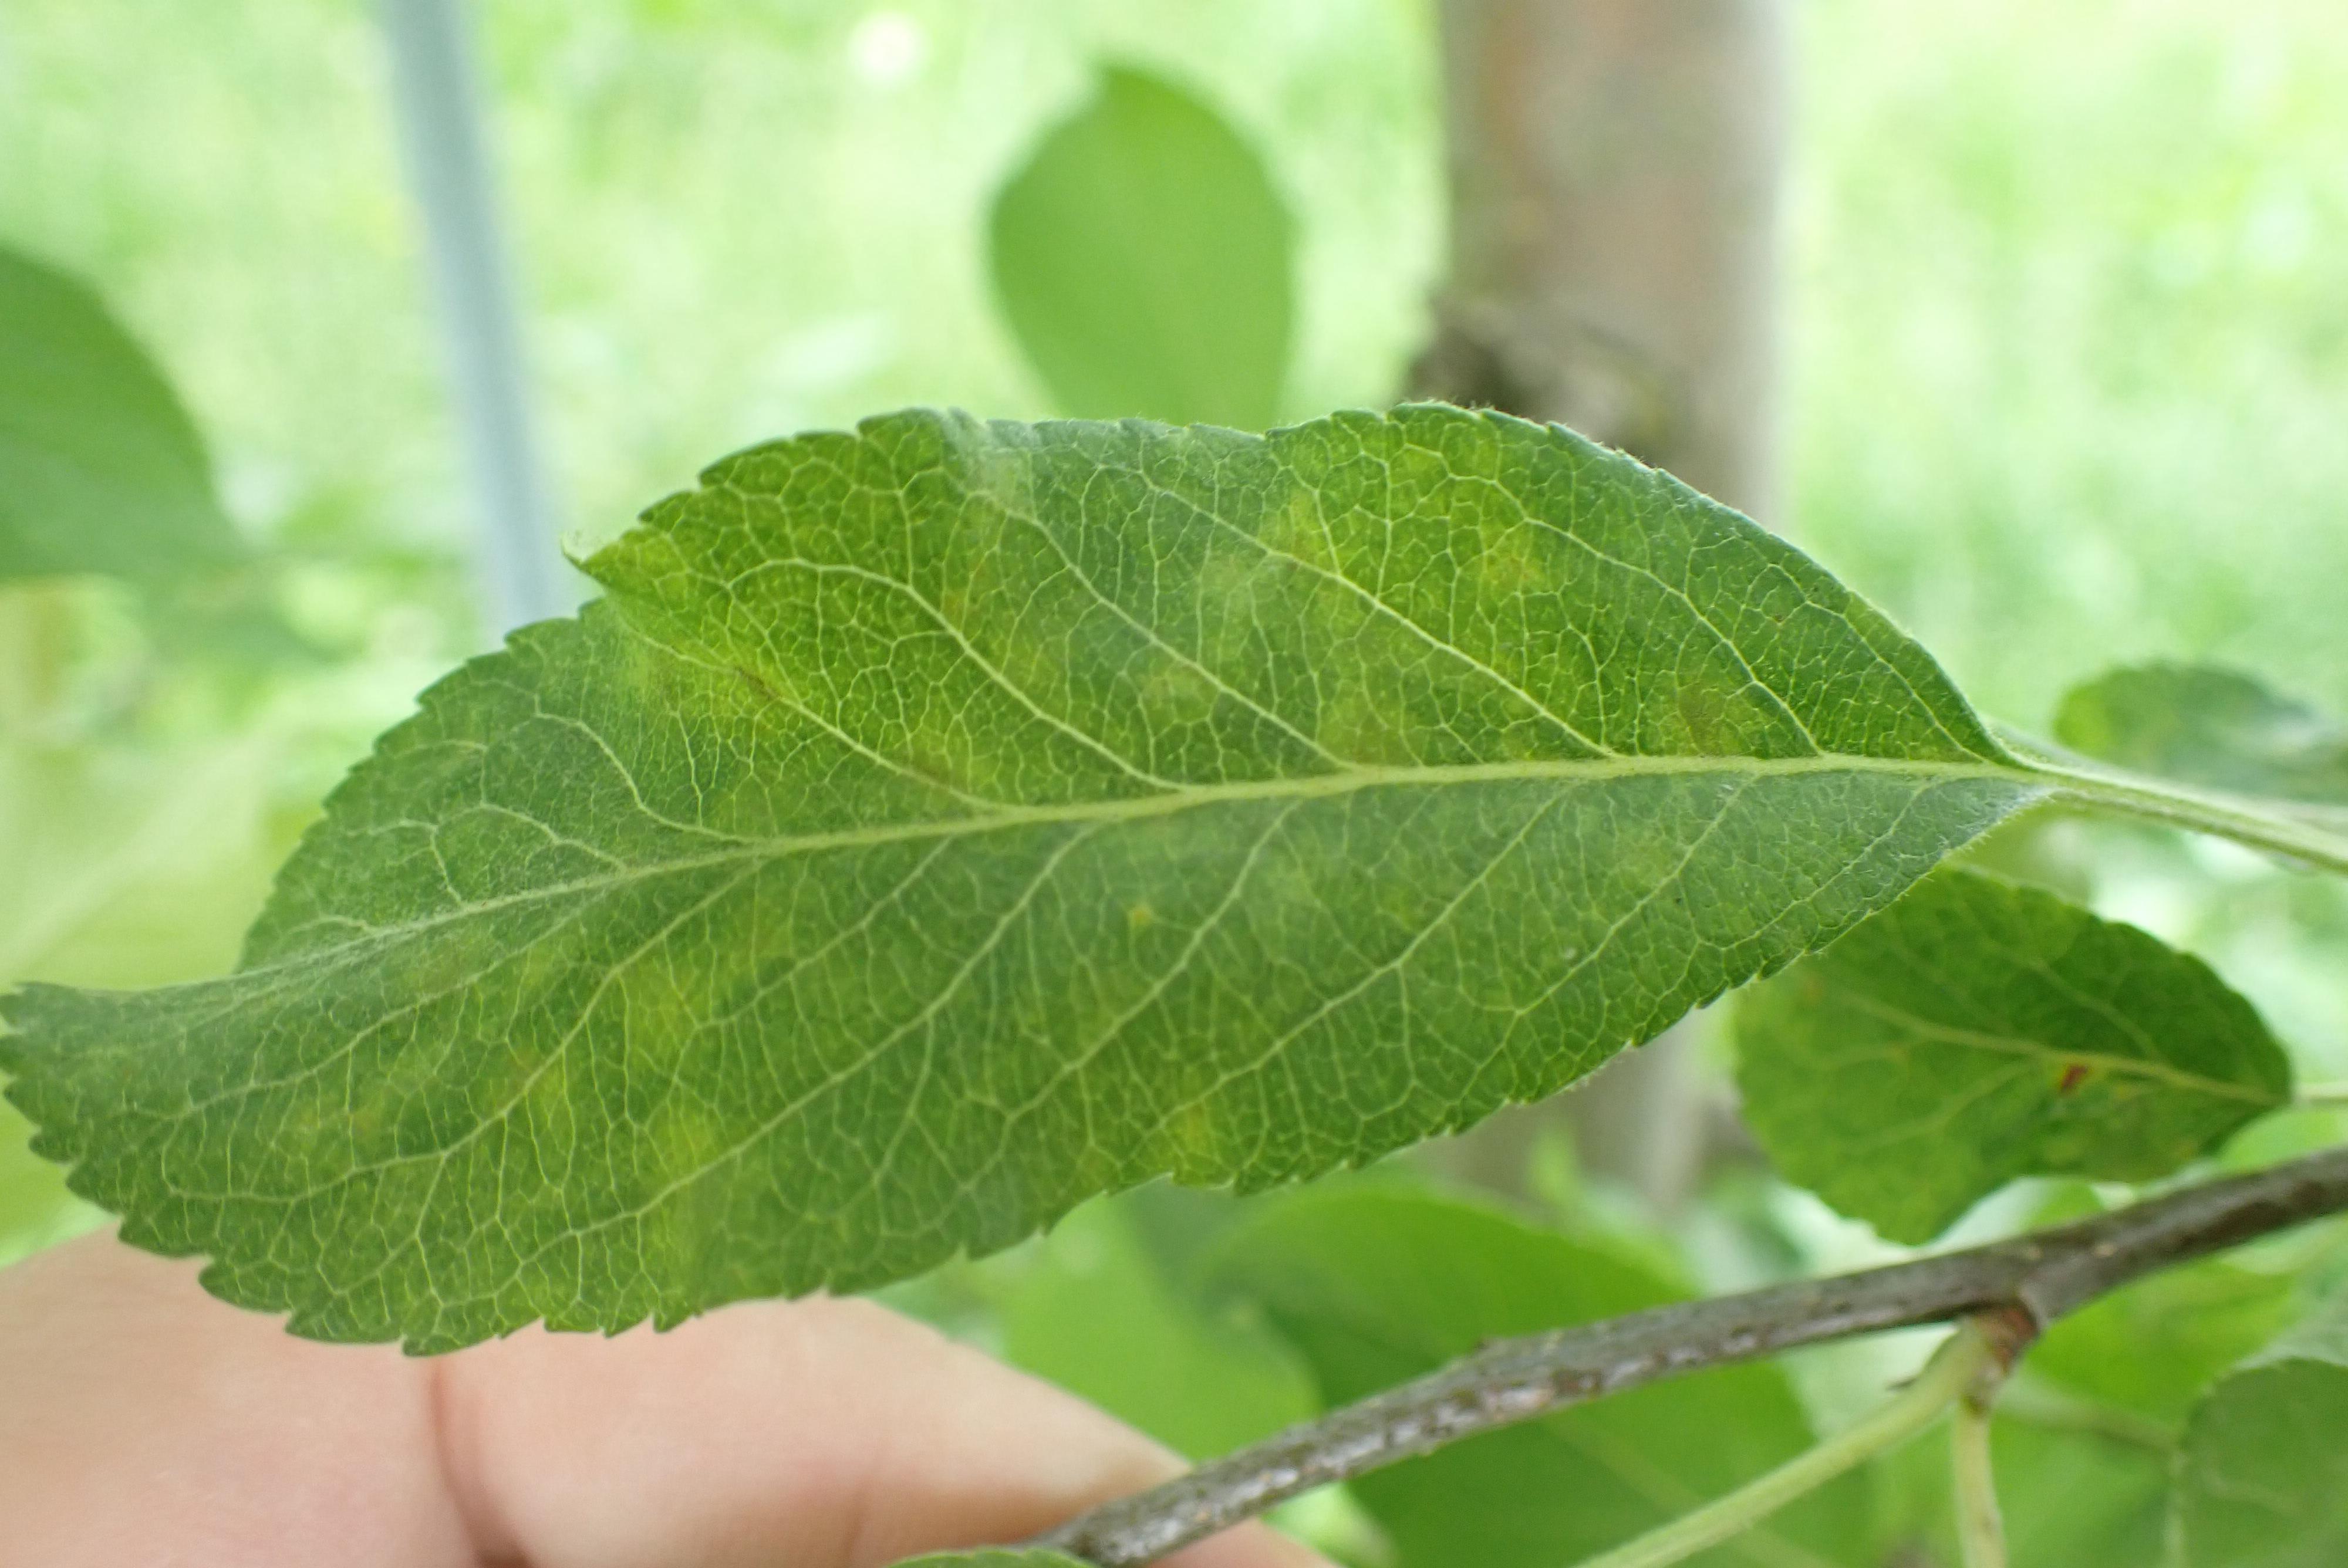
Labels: scab